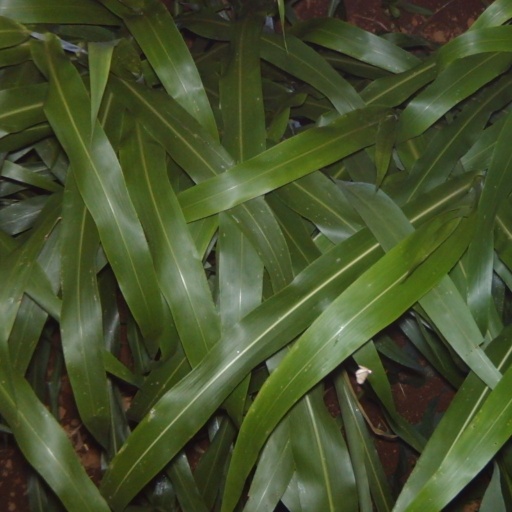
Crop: sorghum